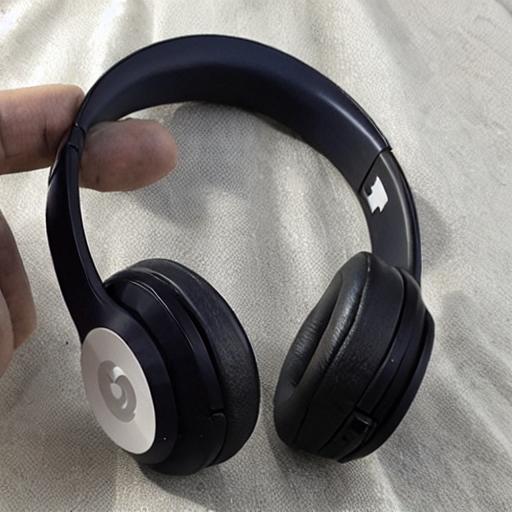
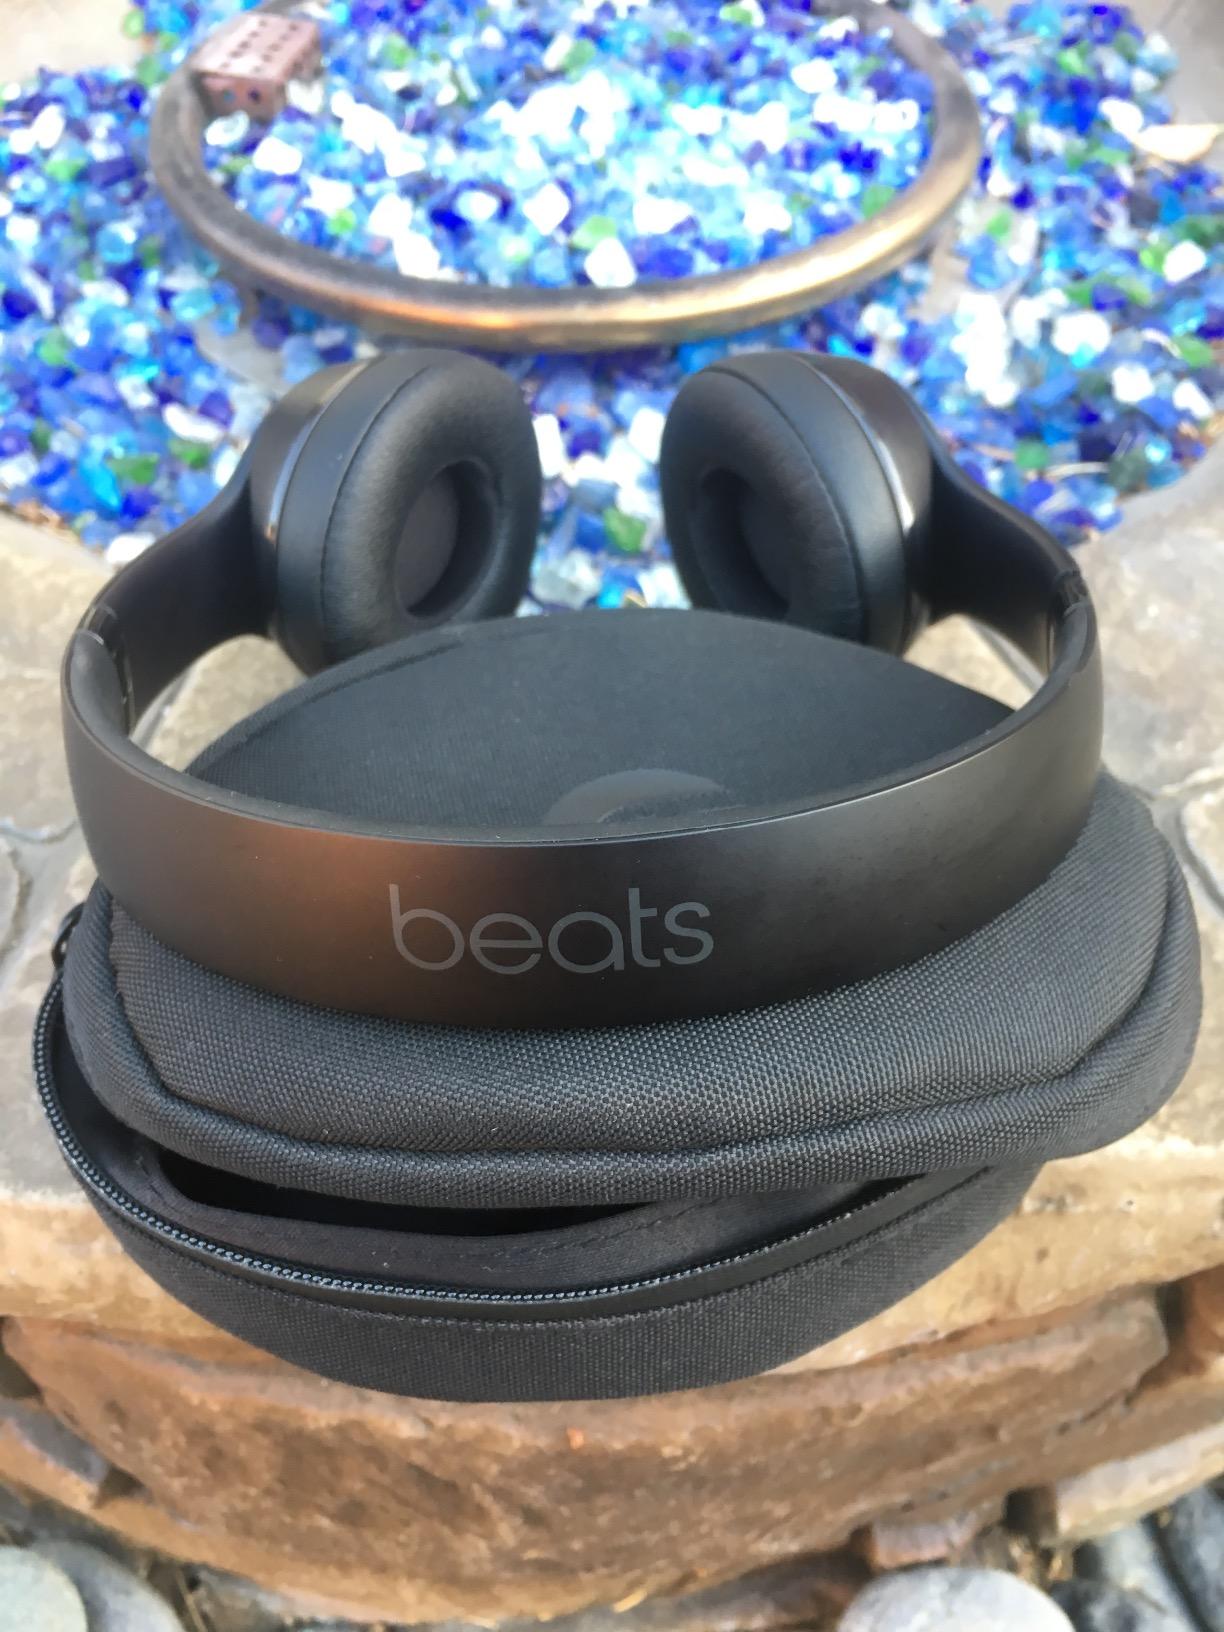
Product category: headphones
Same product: no